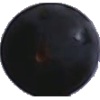
Label: blue_grape